Transport in Leeds

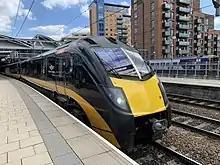
British Rail Class 180 at Leeds railway station

Transport in Leeds consists of extensive road, bus and rail networks in Leeds, West Yorkshire, England. Public transport in the Leeds area is coordinated and developed by West Yorkshire Metro. The city has good rail and road links to the rest of the country. Leeds railway station is one of the busiest in Britain, and Leeds is connected to the national road network via the A1(M) motorway, M1 motorway and M62 motorway. The city is served by Leeds Bradford Airport.